Bremsnes Church

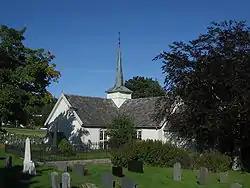
View of the church

Bremsnes has been a church site for centuries. The earliest existing historical records of the church date back to 1533, but it was likely built in the 14th century. The church was a stave church that was said to be dilapidated by the 1600s so there were some renovations done on the old building. In the 1640s, the church was enlarged and more decorations were added to make the building look nicer. In 1650, a new tower was built on the roof of the building. In 1664, the church underwent some more renovations and repairs. In the late-1600s, the nearby ladested of Lille-Fosna was growing, making Bremsnes Church quite important as it was the parish church for the young town. The nearby Grip archipelago was also using Bremsnes Church as their gravesite since they could not bury the dead on the rocky islands where Grip Stave Church was located.